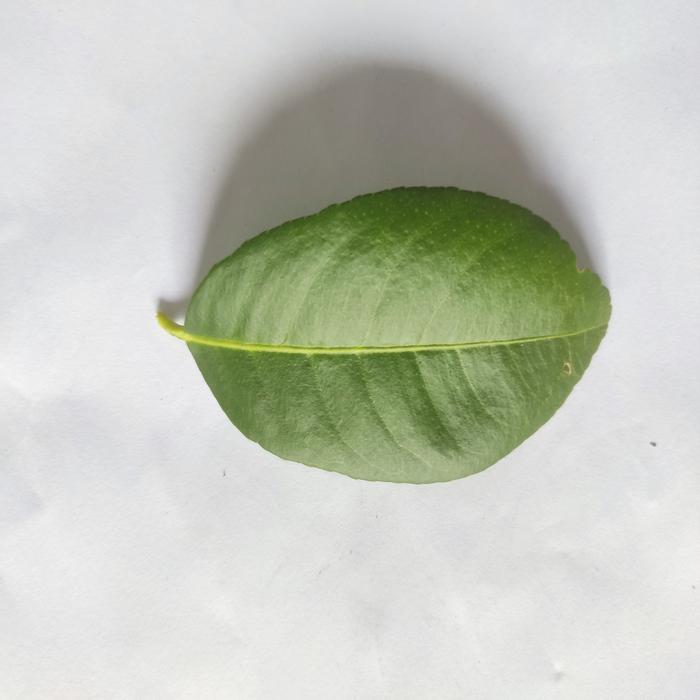
Crop: Lemon
Leaf condition: Healthy_Leaf